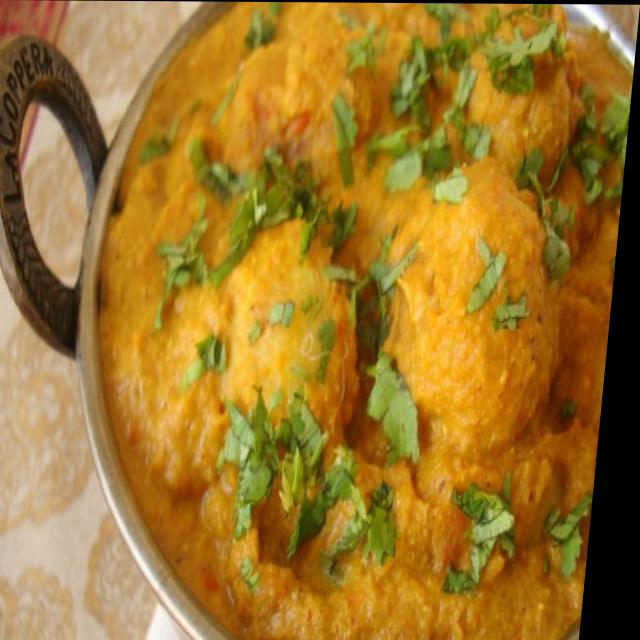
Dish: dum_aloo